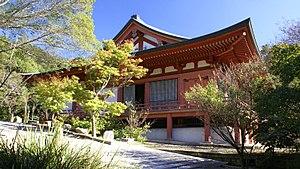
Taisanji à Kobe, Préfecture de Hyogo, au Japon 日本語: 太山寺, 神戸市, 兵庫県。716年開創。写真は1293年建立の本堂 （国宝）